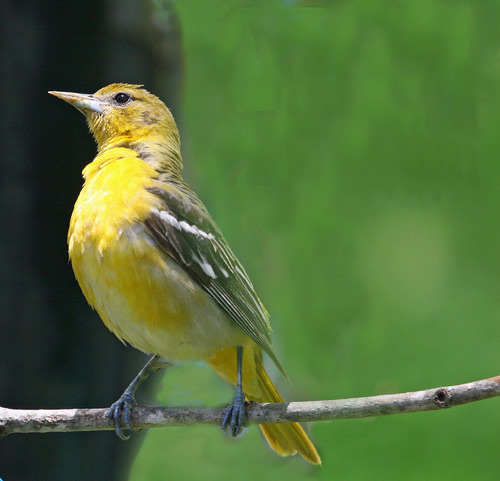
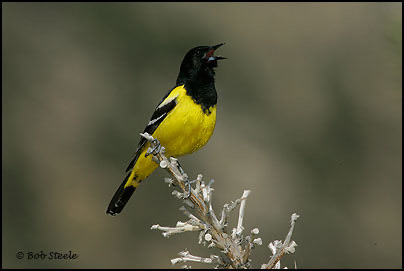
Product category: misc
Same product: yes